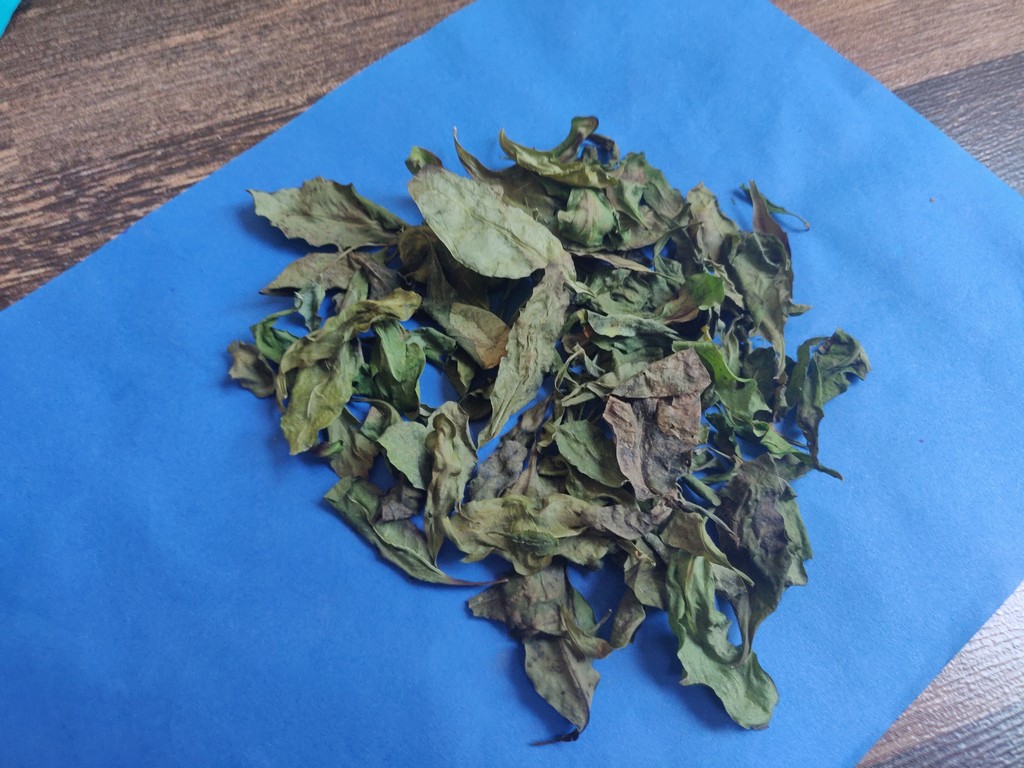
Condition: Dried
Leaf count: multiple
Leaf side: unknown